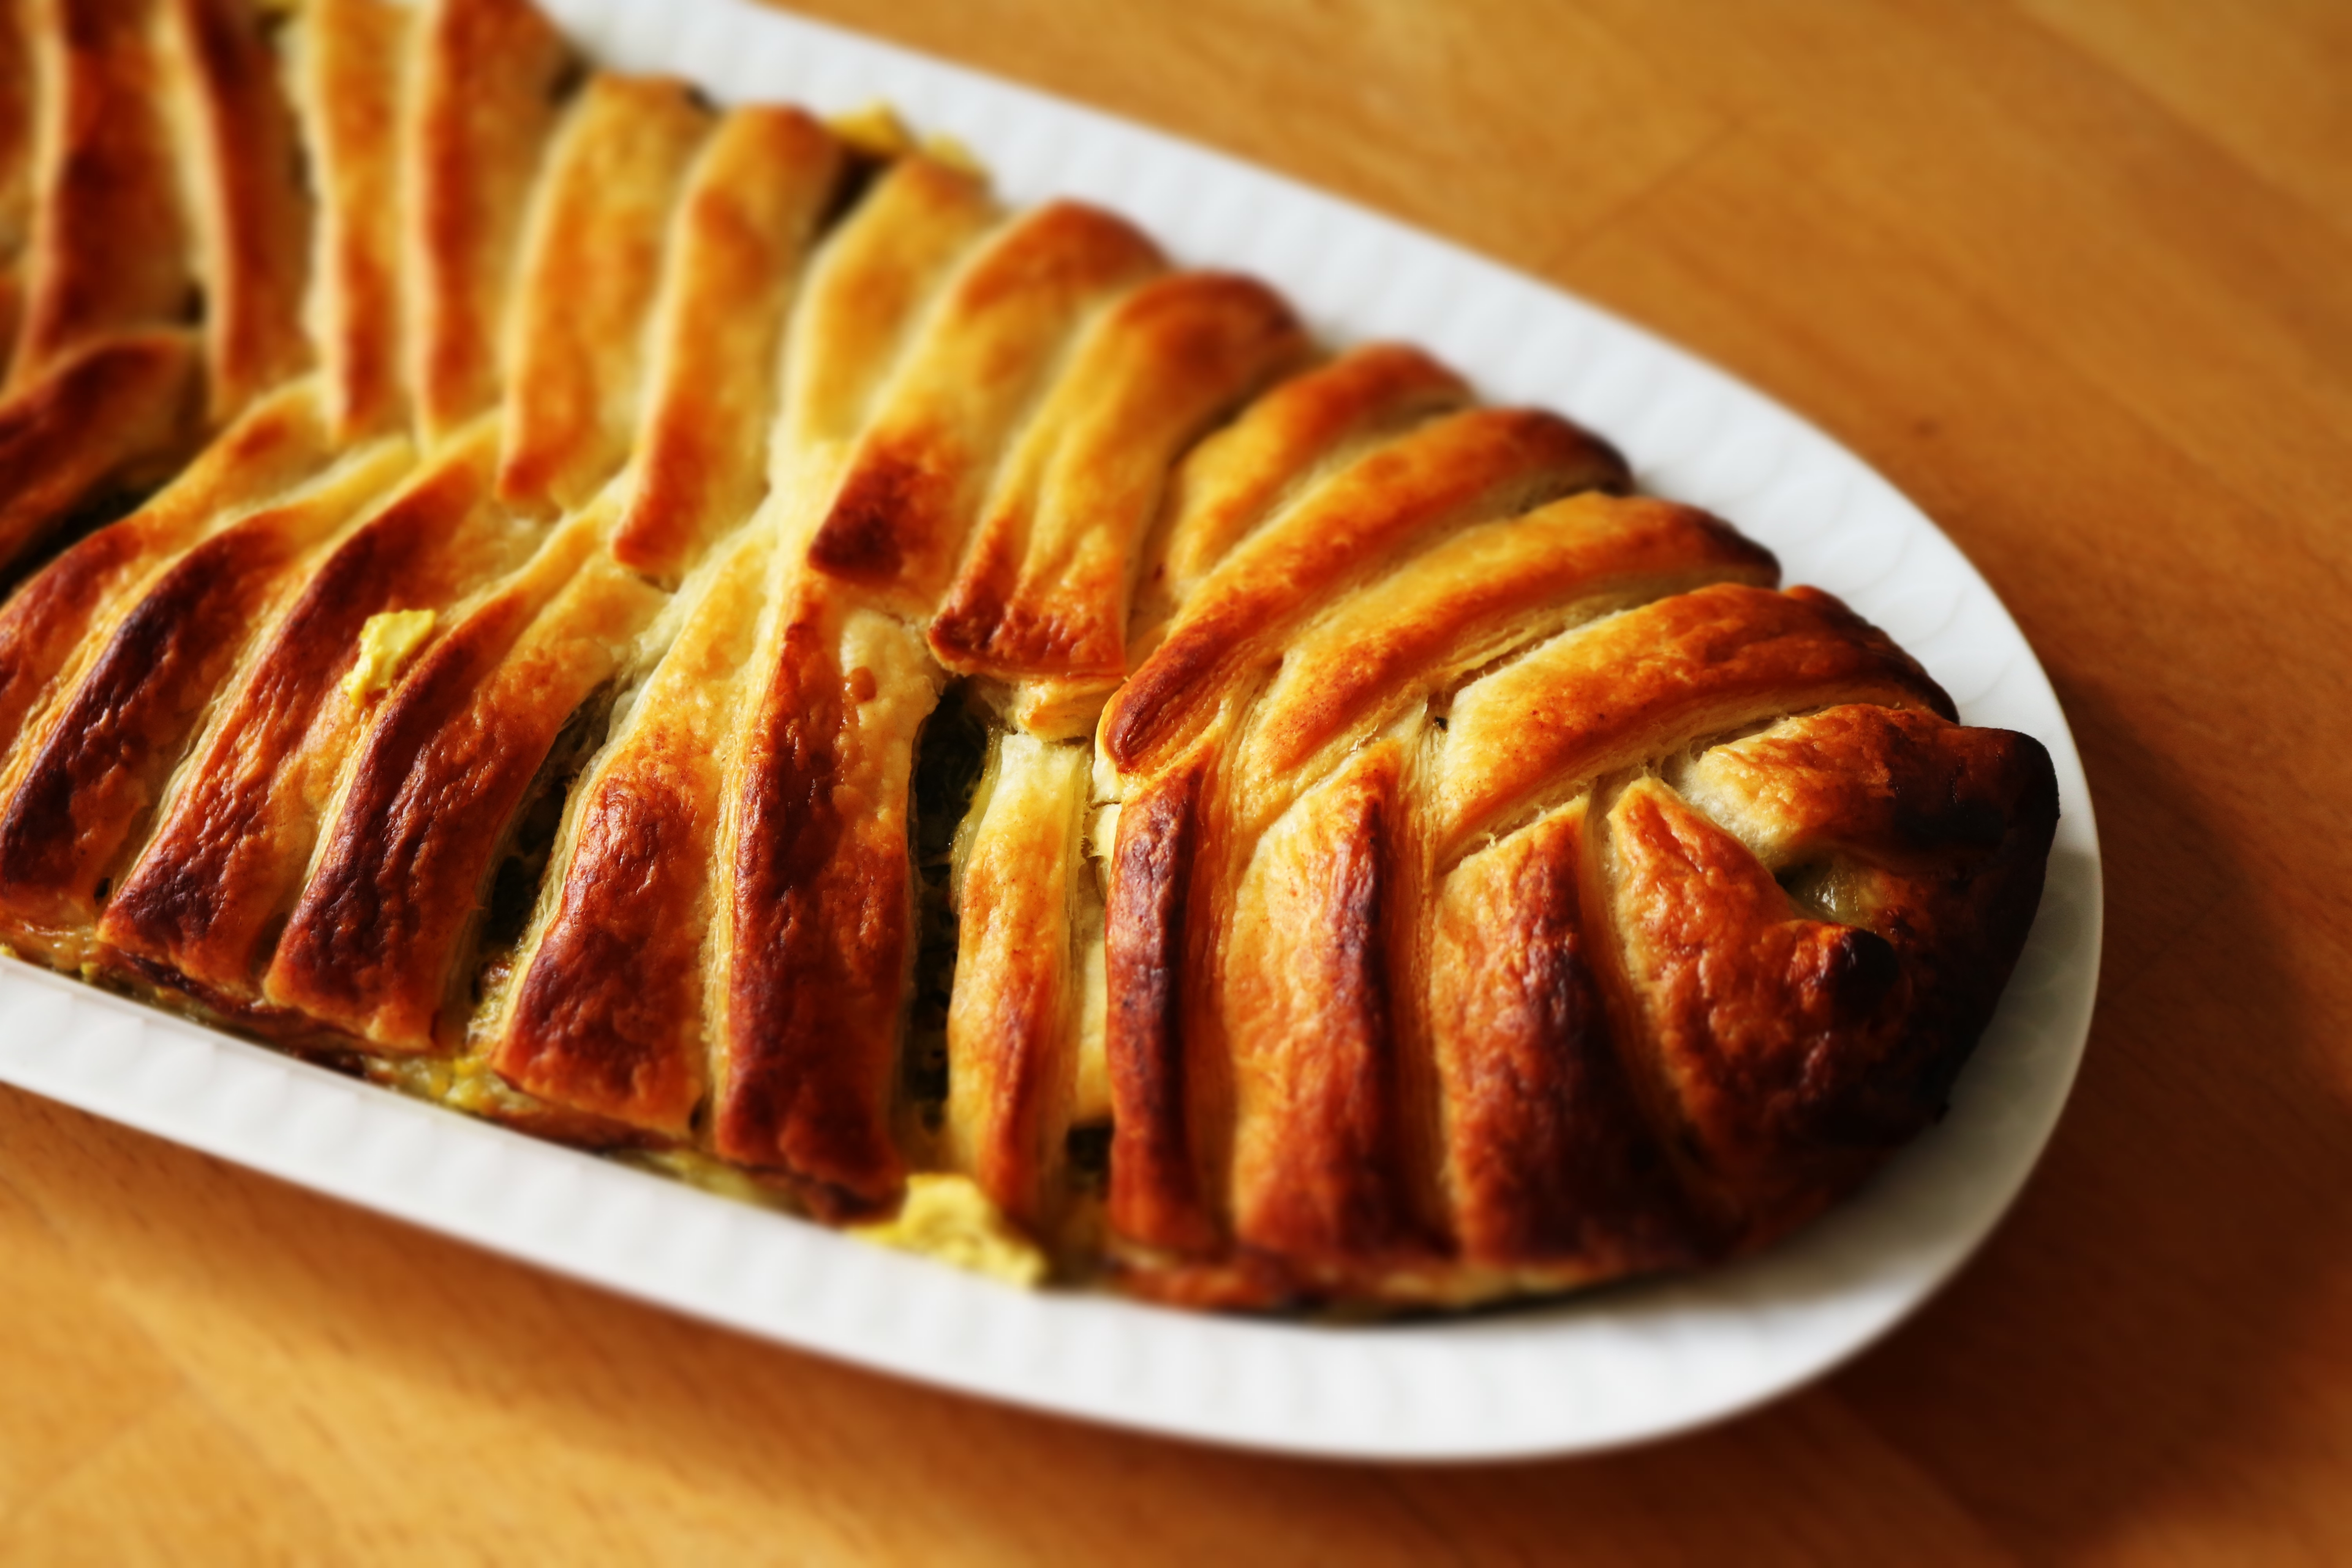
dish, meal, food, produce, plate, breakfast, baking, healthy, snack, dessert, meat, cuisine, delicious, bread, pastry, baked, tasty, baked goods